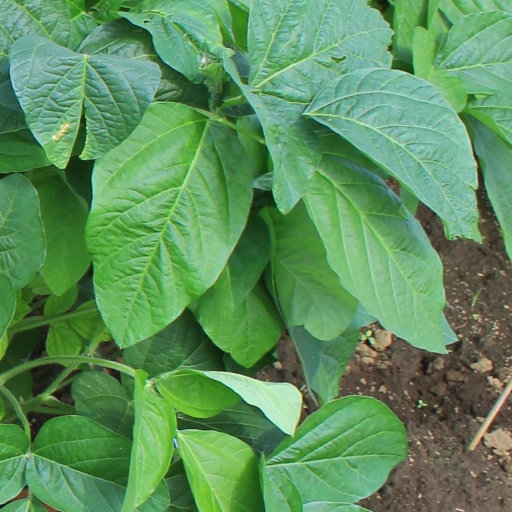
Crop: soybean